Horse breeding

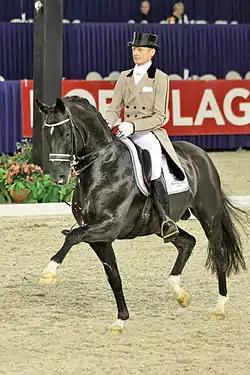
A stallion with a proven competition record may also be a suitable sire.

Foals develop rapidly, and within a few hours a wild foal can travel with the herd. In domestic breeding, the foal and dam are usually separated from the herd for a while, but within a few weeks are typically pastured with the other horses. A foal will begin to eat hay, grass and grain alongside the mare at about 4 weeks old; by 10–12 weeks the foal requires more nutrition than the mare's milk can supply. Foals are typically weaned at 4–8 months of age, although in the wild a foal may nurse for a year.